2019–20 Arsenal W.F.C. season

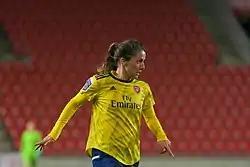
Daniëlle van de Donk (pictured against Slavia Praha) scored the only goal in the 89th minute of the away tie against Manchester United.

The Gunners' season started in September with a home game against West Ham United (8 September), which saw the official debuts of Jill Roord, Leonie Maier and Manuela Zinsberger – Jen Beattie made her second debut for the club. Beth Mead put Arsenal ahead after 14 minutes and Roord scored on her debut before half-time. A second half goal by Martha Thomas saw West Ham bring the score to 2–1 and they could've leveled it just before the end of the match when they were awarded an indirect free-kick after Arsenal goalkeeper Zinsberger picked up what the referee perceived to be a backpass, but the shot was saved by Zinsberger.